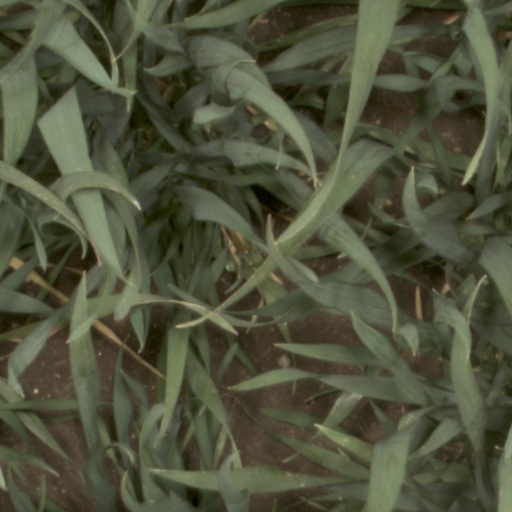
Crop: wheat